The Girl Who Died

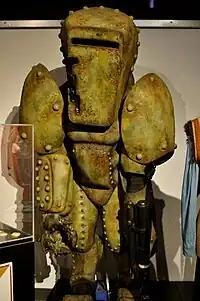
A Mire costume at the Doctor Who Experience

Clara and Ashildr find themselves on a spacecraft with the other Vikings. The men are killed and drained of their adrenaline and testosterone, while Clara and Ashildr meet Odin, the leader of the Mire species that pride themselves on their merciless conquests. Before Clara can stop her, Ashildr declares war on the Mire, and Odin grants them 24 hours to prepare. On Earth, Clara brings the Doctor up to speed. He recognises the villagers are too weak to fight, and devises a plan using Ashildr's storytelling skills and a supply of electric eels.